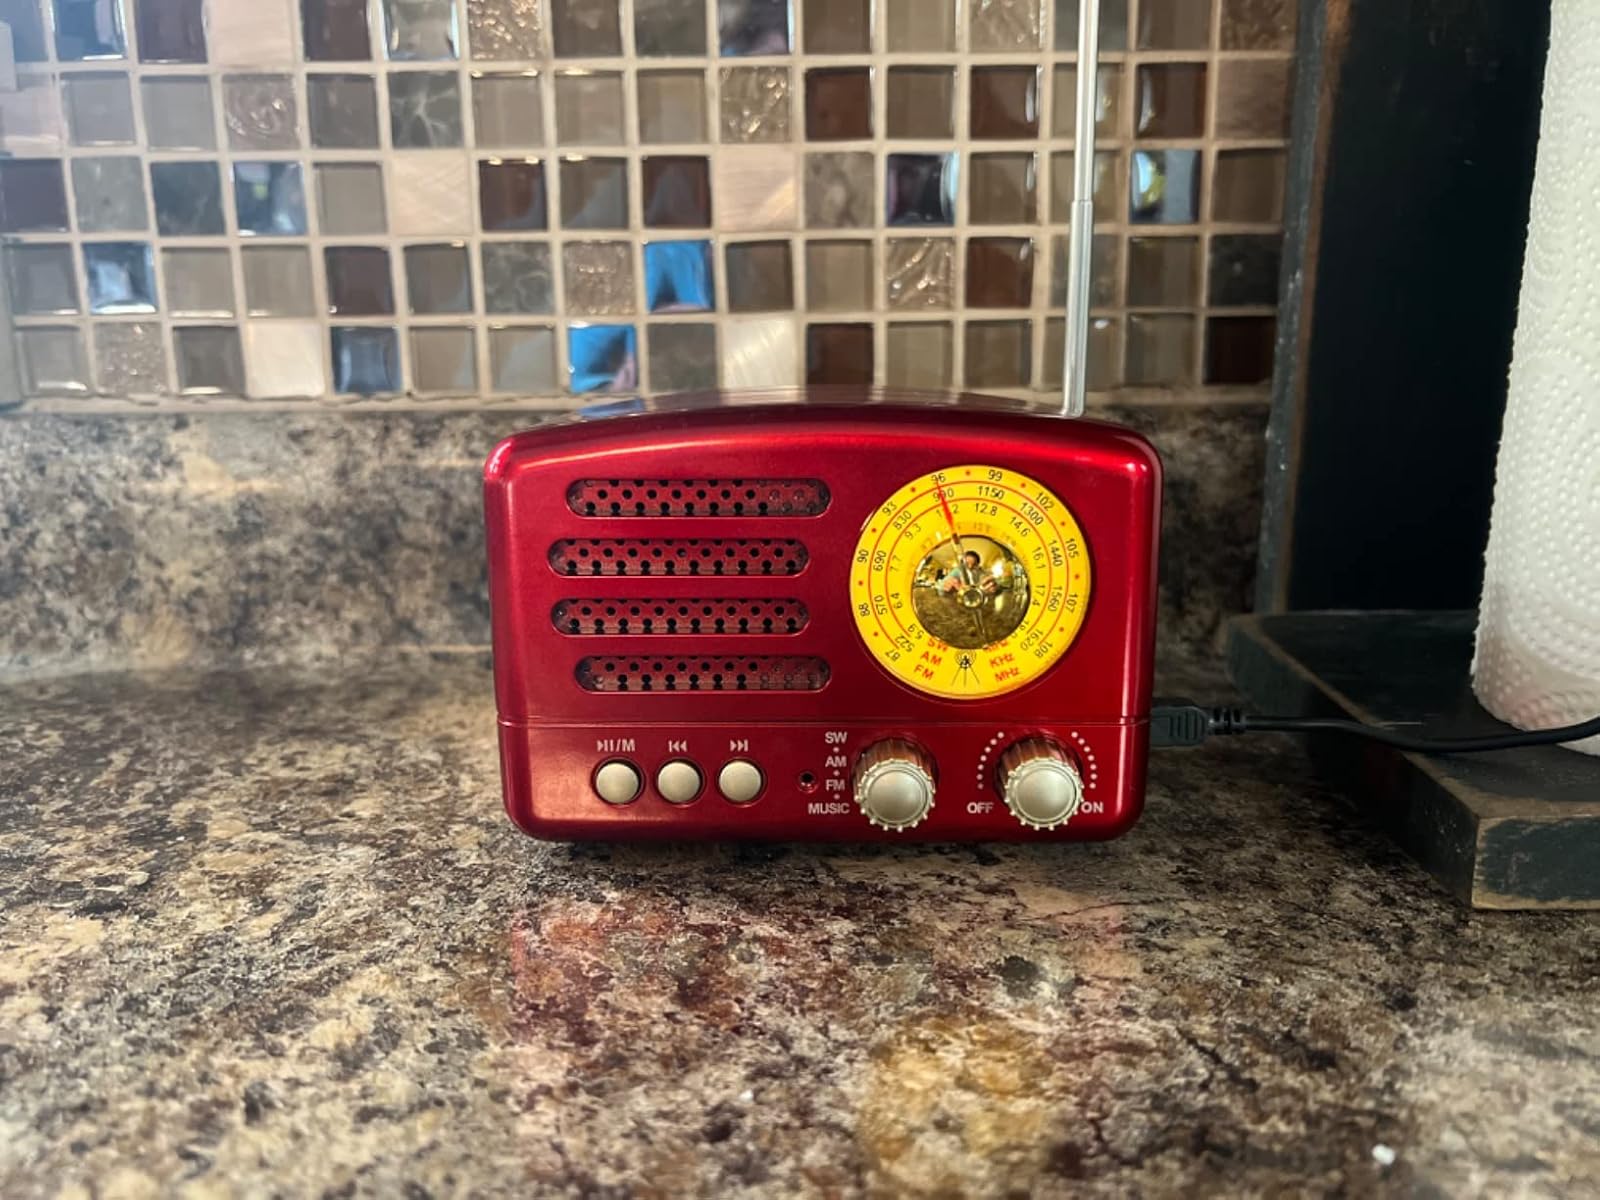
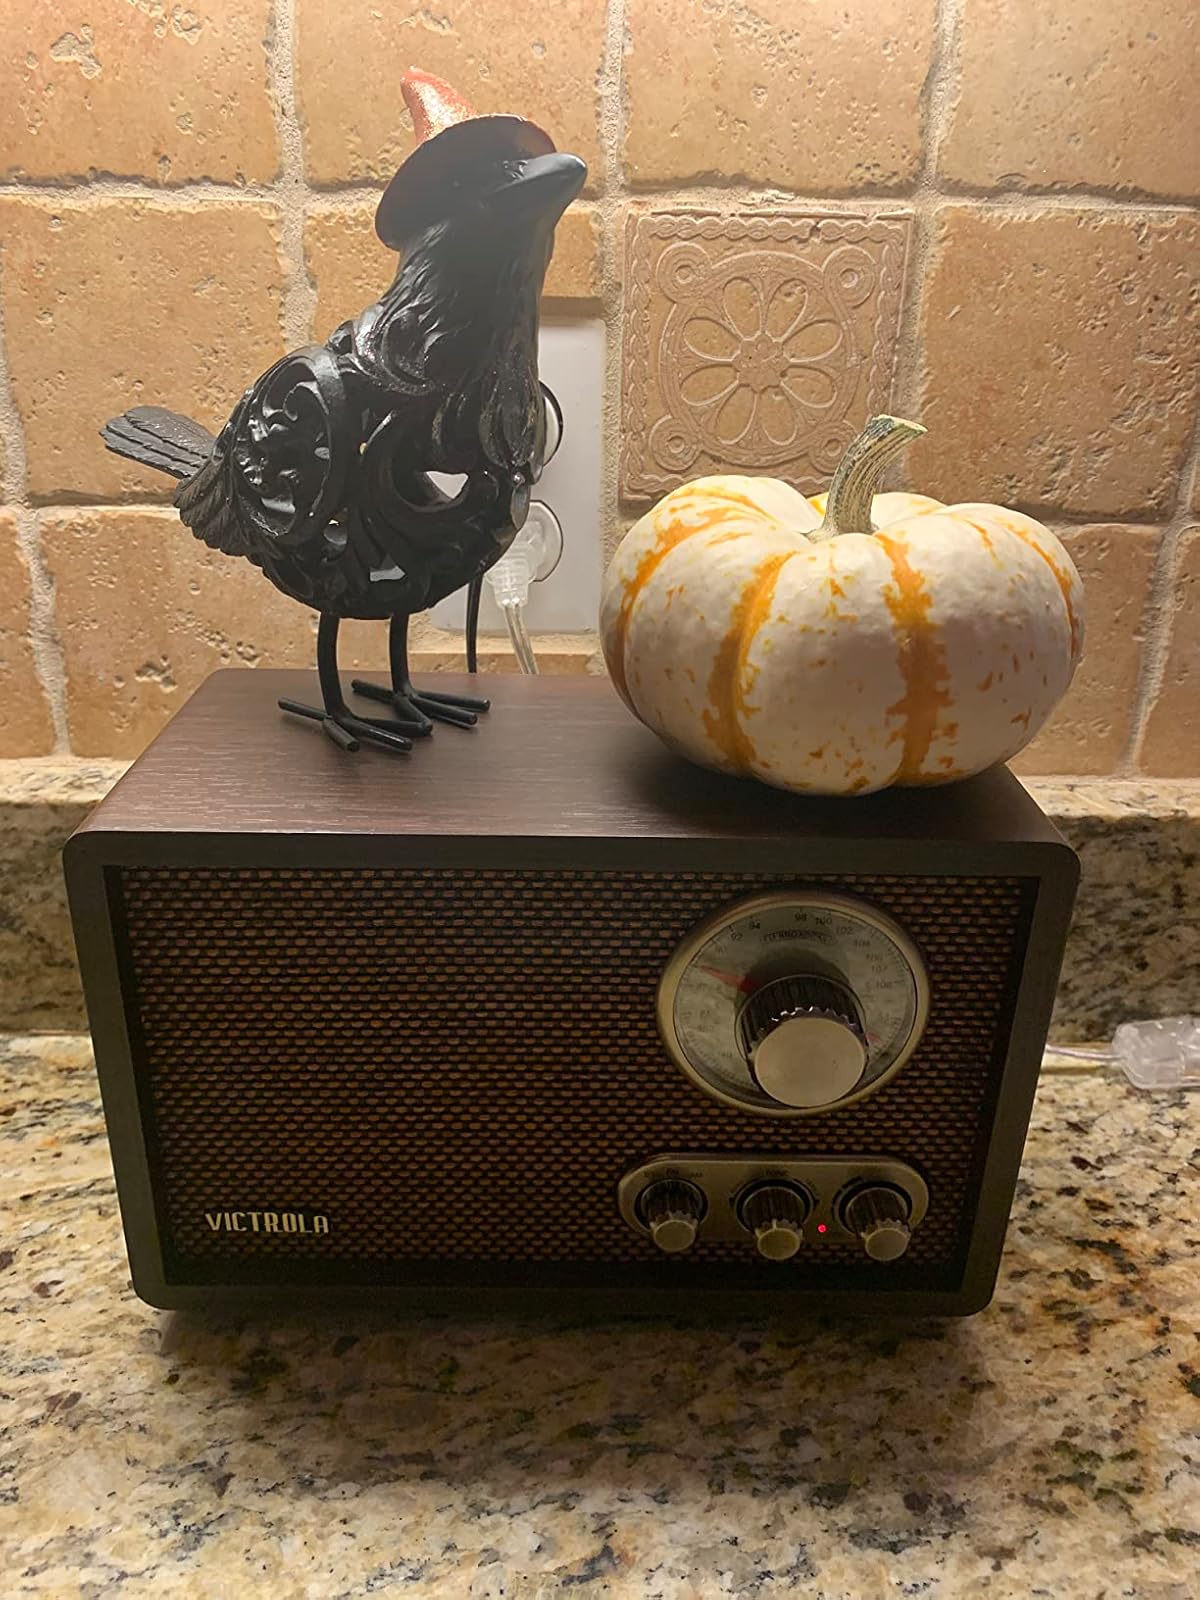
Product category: radio
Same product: no